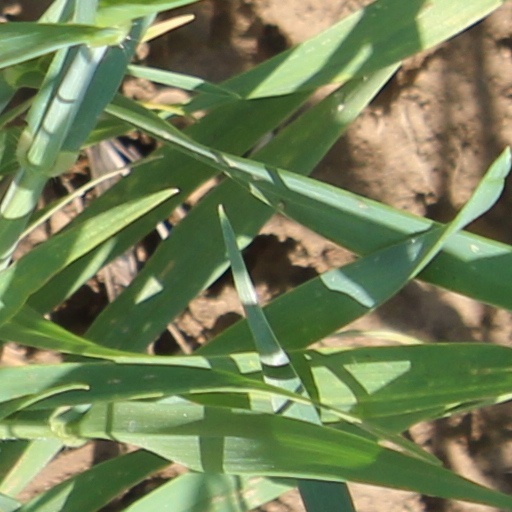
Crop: wheat